Brest European Short Film Festival

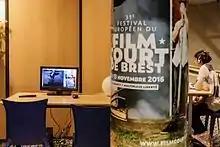
Space dedicated to the film market

The Festival is considered to be one of the most important short film festivals in France, coming second in terms of entries. It screens a selection of films coming from European countries such as Norway, Switzerland, Iceland or Eastern countries.